2010 West African floods

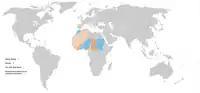
This image shows the nations hit by the 2010 West African floods. the worst hit are coloured blue.

On September 1, floods hit the Niger. The districts of Zarmagandaye, Lamorde and Karadje are three districts of the West African country's capital Niamey which were then flooded ruins. It was the worst flood by the River Niger recorded since 1929. An elderly fisherman called Abdou Ganda said he had never seen anything like it in his life.